North American river otter

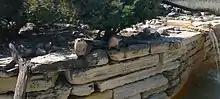
A pair of captive North American river otters at Phillips Park Zoo in Aurora, Illinois.

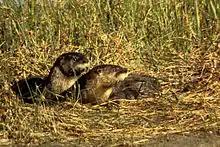
The species inhabits coastal areas, such as marshland

A North American river otter can have a territory as large as . However, their usual territory is about . This can change during mating seasons, but that topic is up for debate.